Answer in natural language. Considering the relative positions, is blue colour stool to the left or right of blue translucent garbage bag? Choose between the following options: right or left
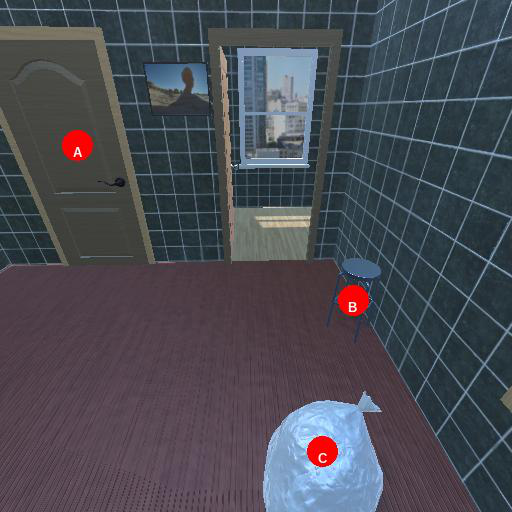
<answer>right</answer>